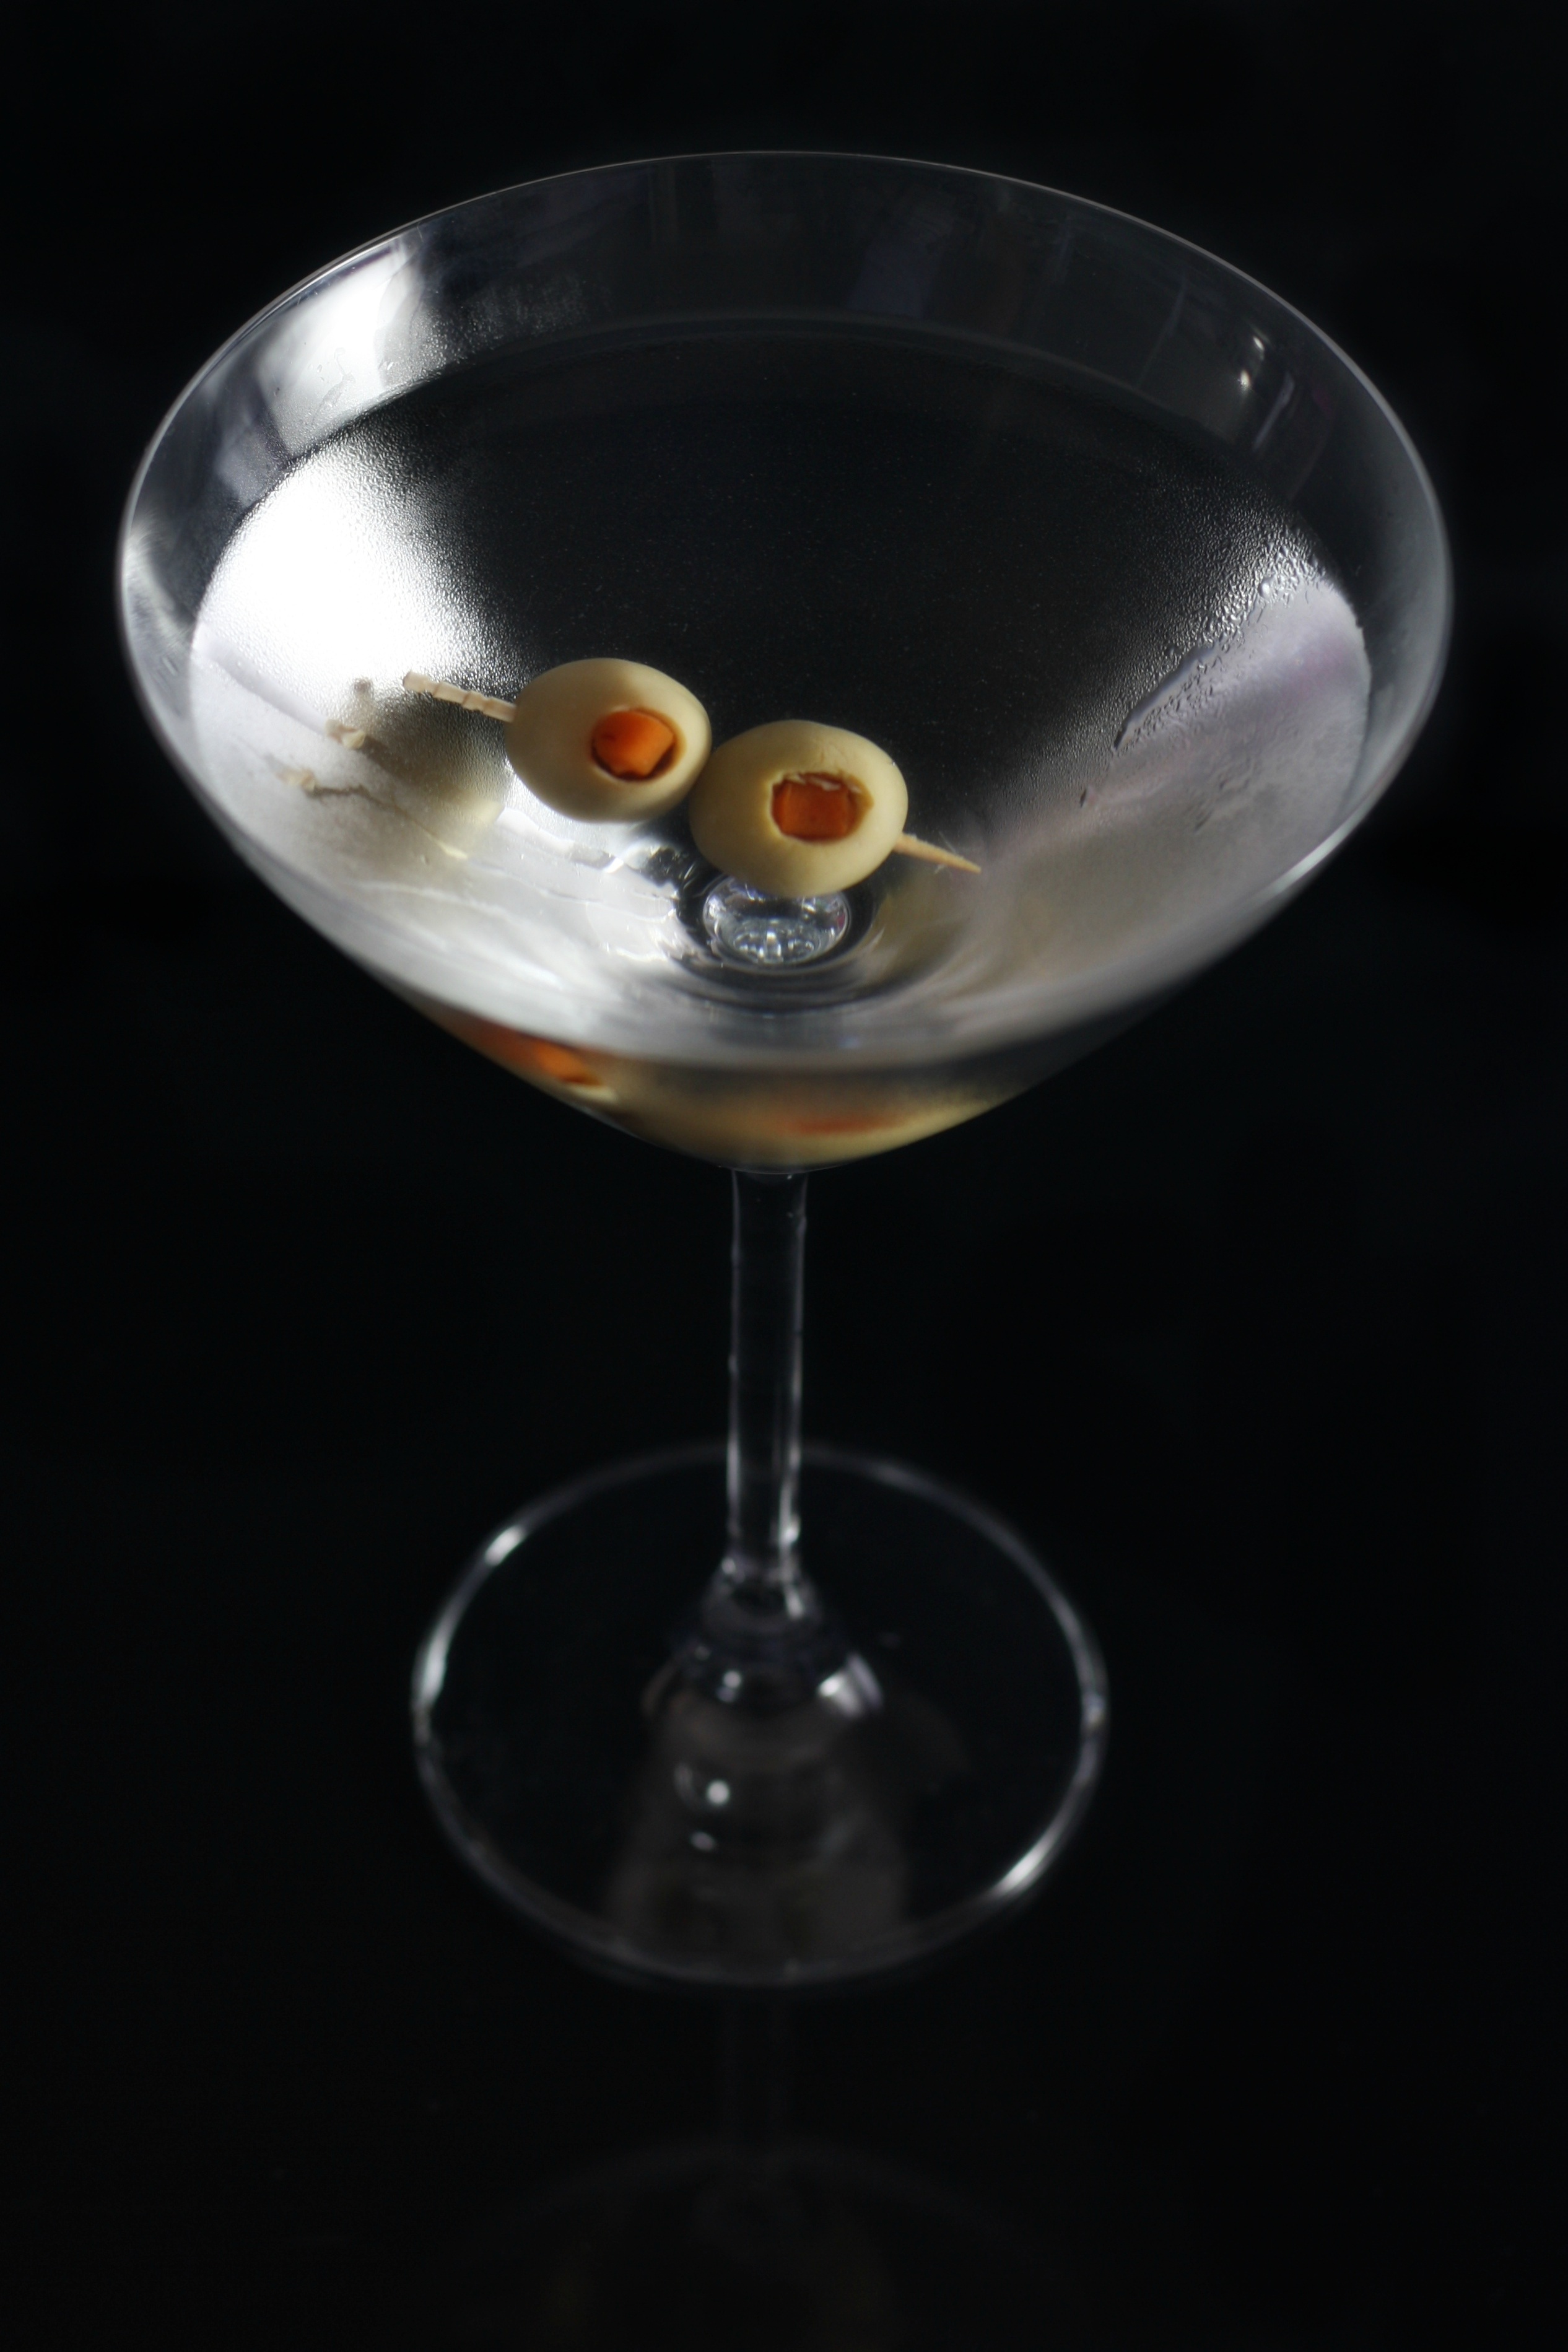
cold, glass, restaurant, bar, ice, beverage, drink, alcohol, cocktail, martini, alcoholic, pub, olive, alcoholic beverage, dry martini, distilled beverage